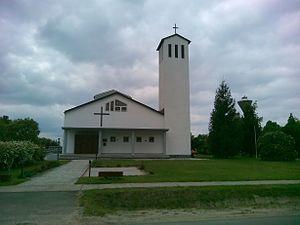
Érsekhalma est un village et une commune du comitat de Bács-Kiskun en Hongrie.